Sikorsky H-34

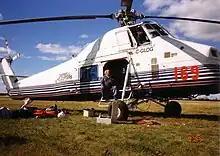
Civil S-58T powered by a Pratt & Whitney Canada PT6T Twin-Pac turbine power plant

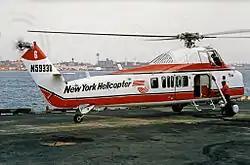
S-58T of New York Helicopter at 34th Street Helicopter pad in 1987

Israeli S-58s flew numerous combat missions after the end of the Six-Day War; these missions were mainly against Palestinians infiltrating Israel or against their bases in Jordan. On 21 March 1968, various S-58s participated in the Battle of Karameh, bringing Israeli troops in and out of the theatre as well as evacuating the wounded. This was the last operation of the S-58 as it was retired shortly later, having been replaced by the newer Bell 205 and Aérospatiale Super Frelon.